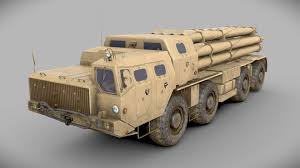
Label: BM-30